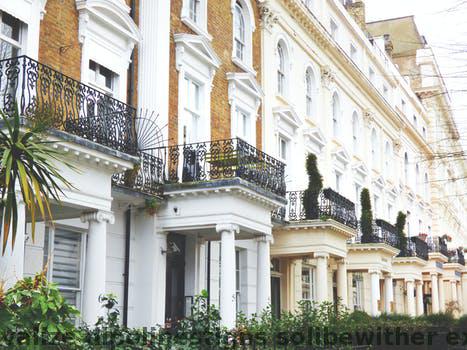
Label: Watermark